Question: What time of the day is it?
Tambaya: Wani lokaci a rana ne wannan?
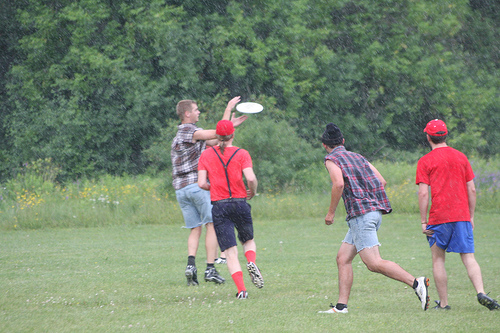
Answer: It is daytime.
Amsa: Rana ce.